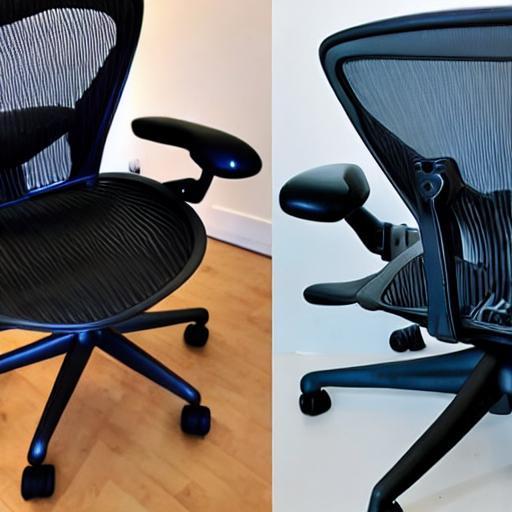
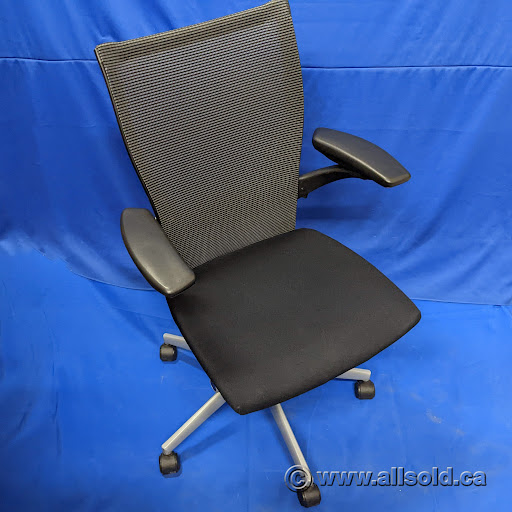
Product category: items_chair
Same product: no